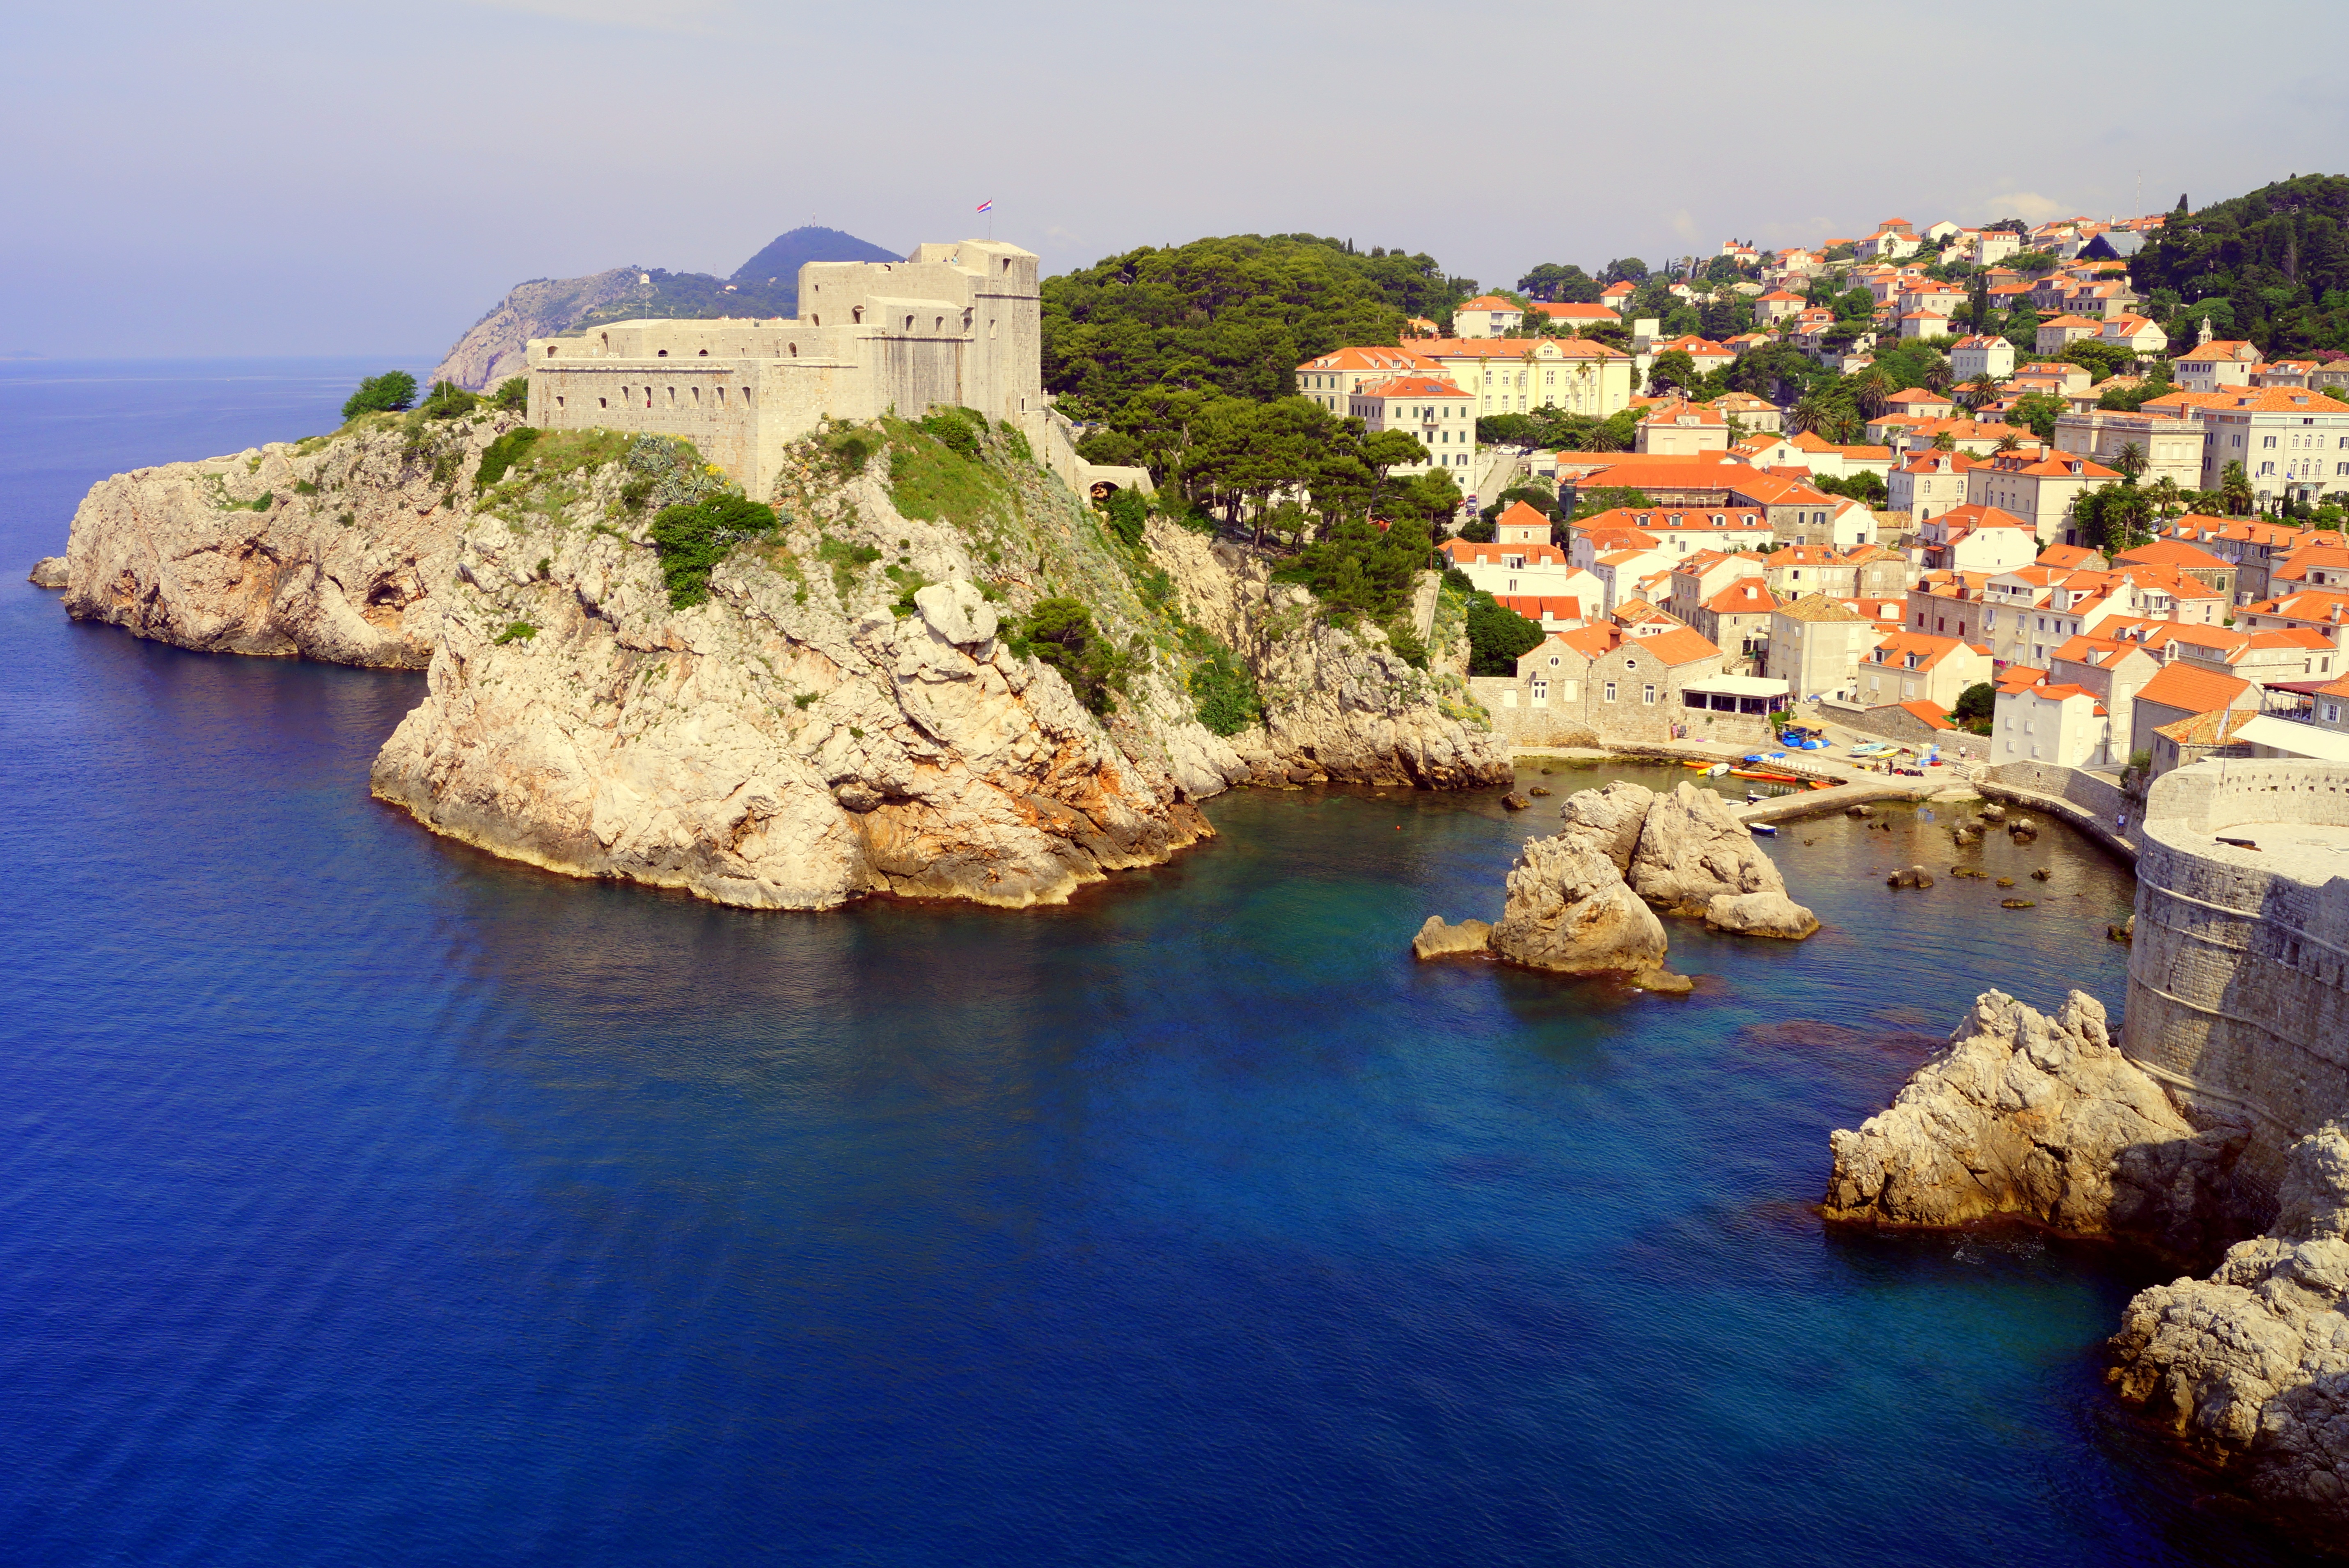
beach, sea, coast, rock, ocean, shore, town, vacation, cliff, cove, bay, tourism, terrain, fortress, croatia, dubrovnik, cape, aerial photography